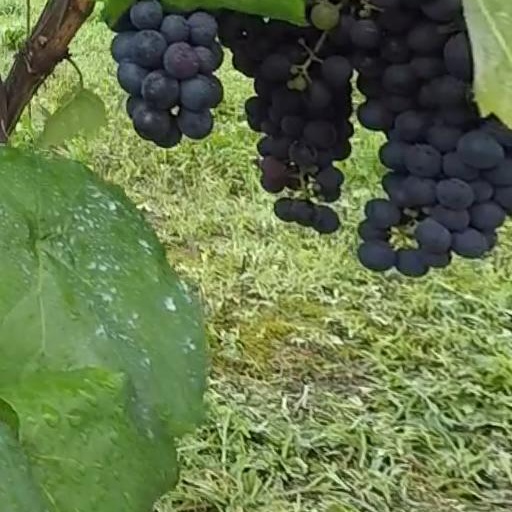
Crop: grape